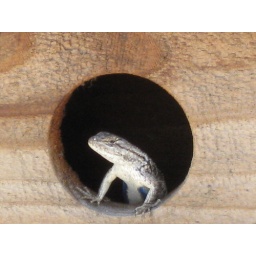
Western fence lizard living in a bird house. Photo by J. Mercurio, Antioch, CA.